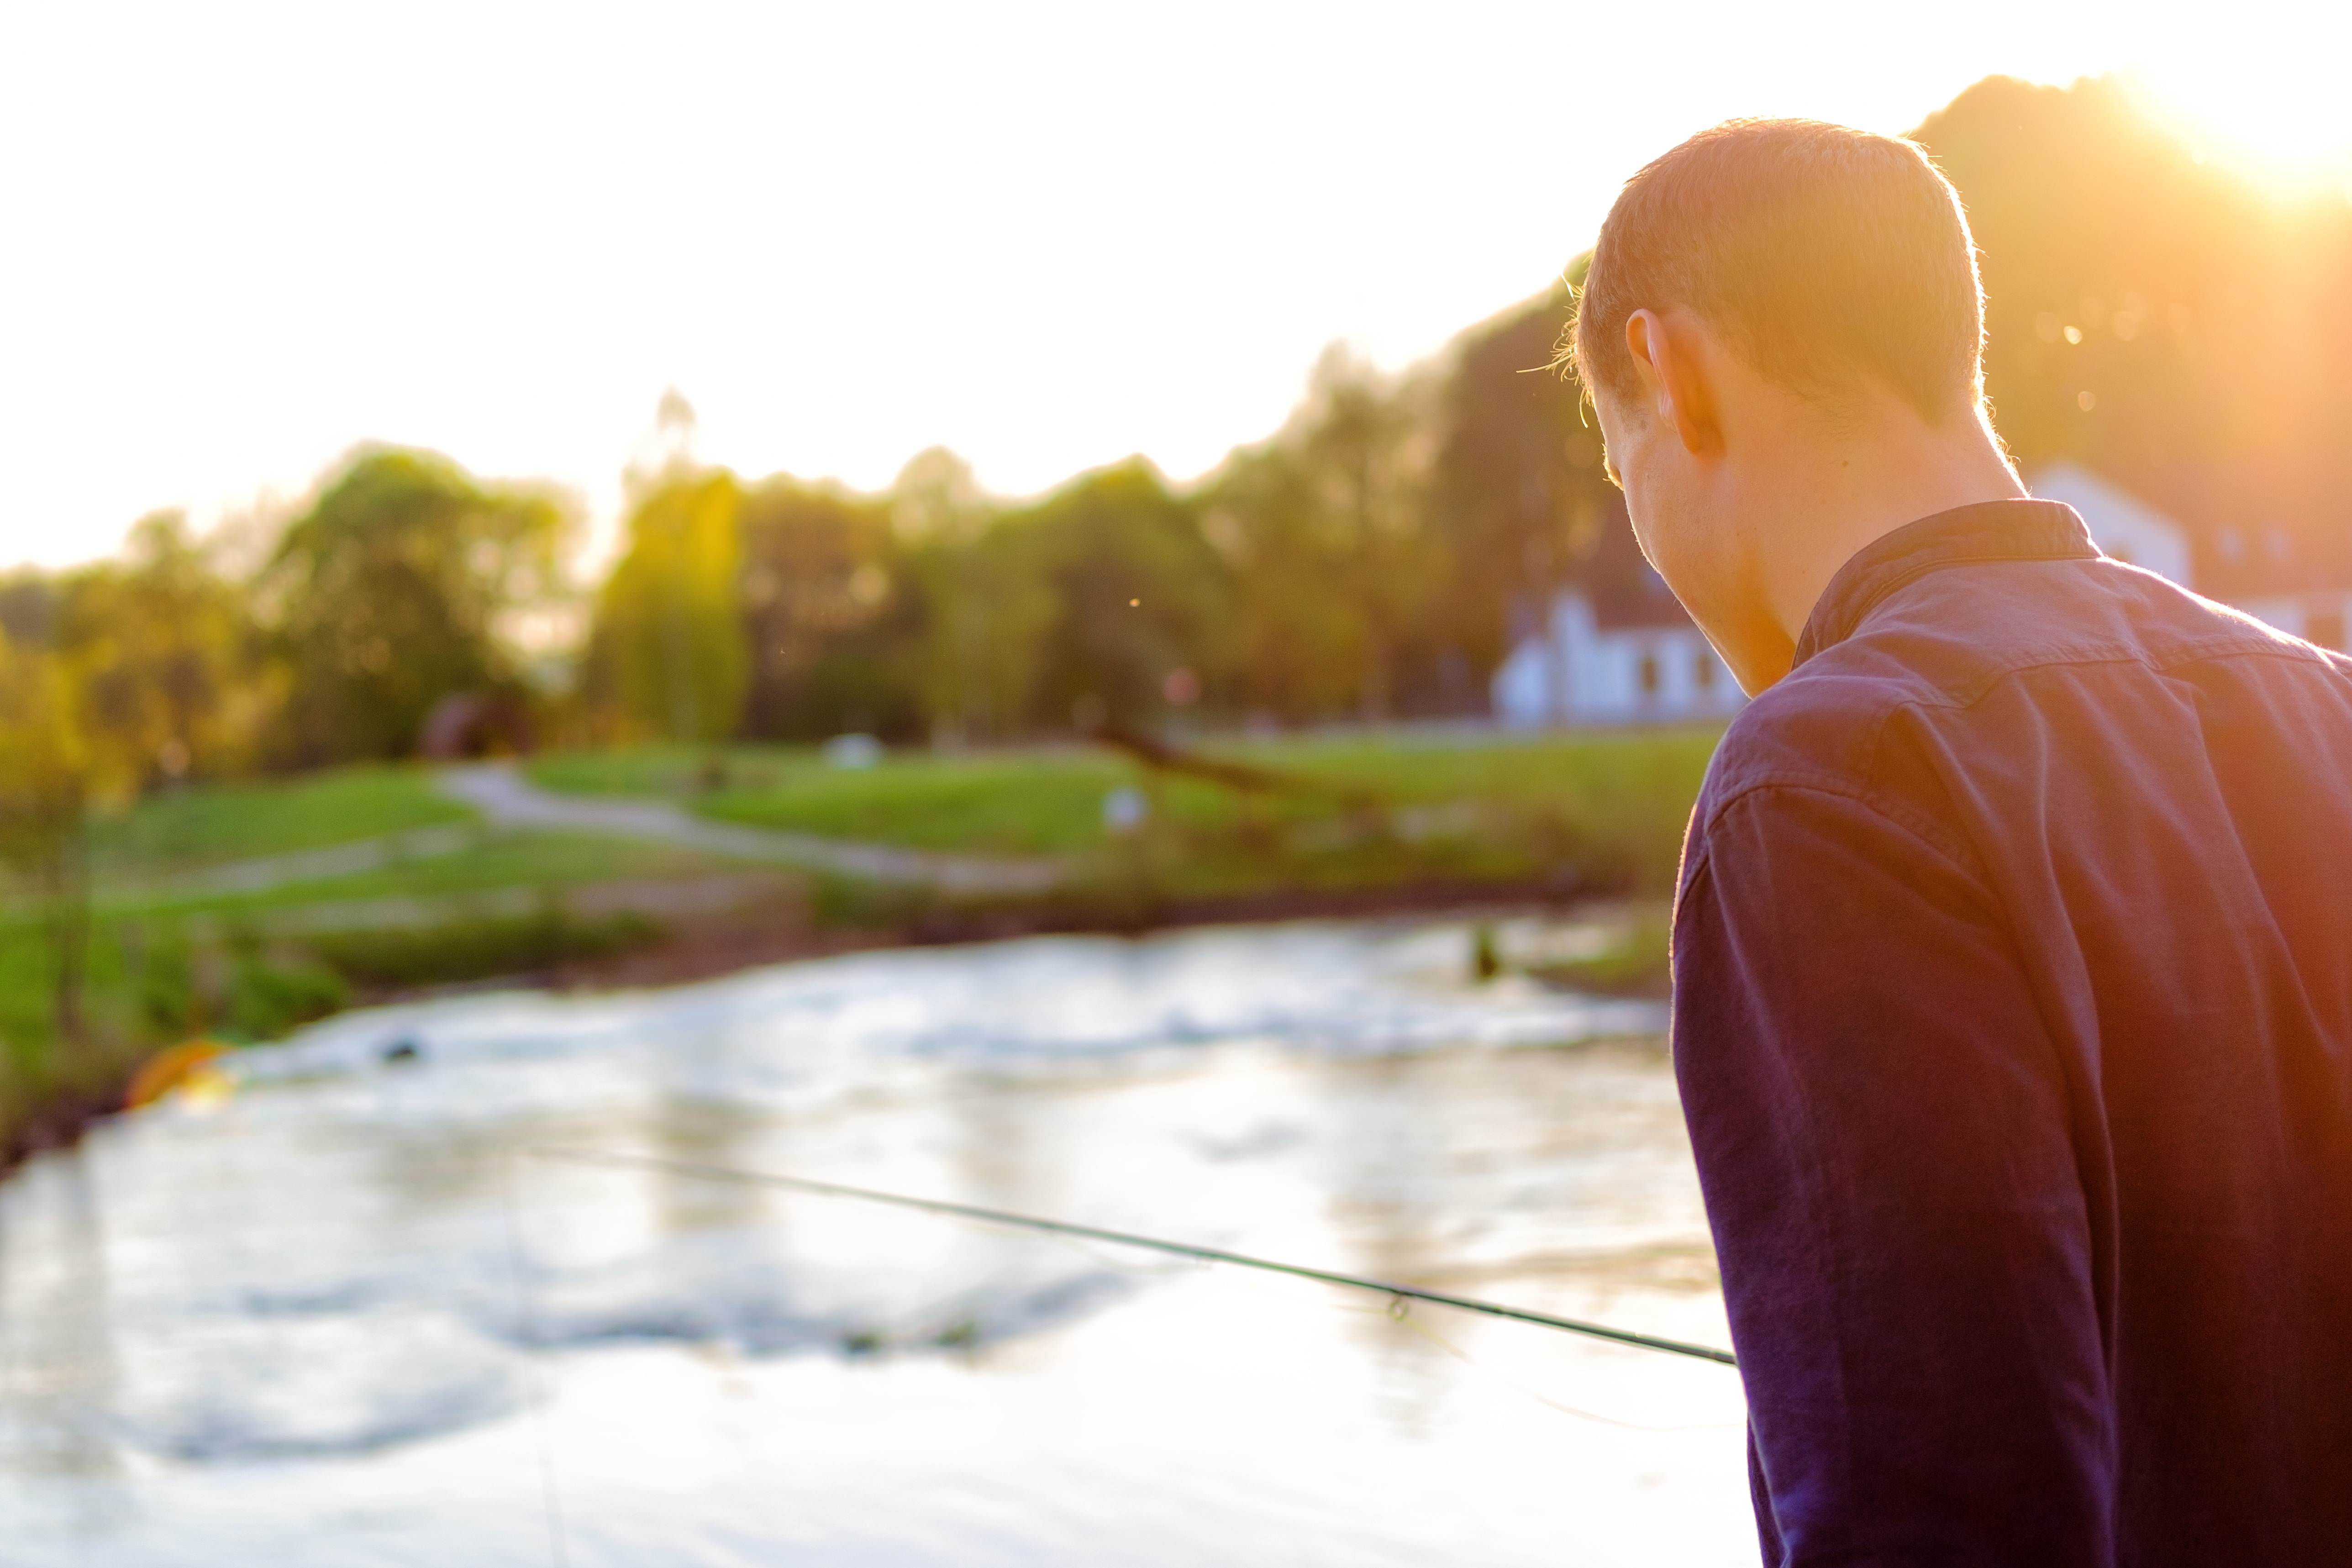
photography, sunlight, morning, color, yellow, season